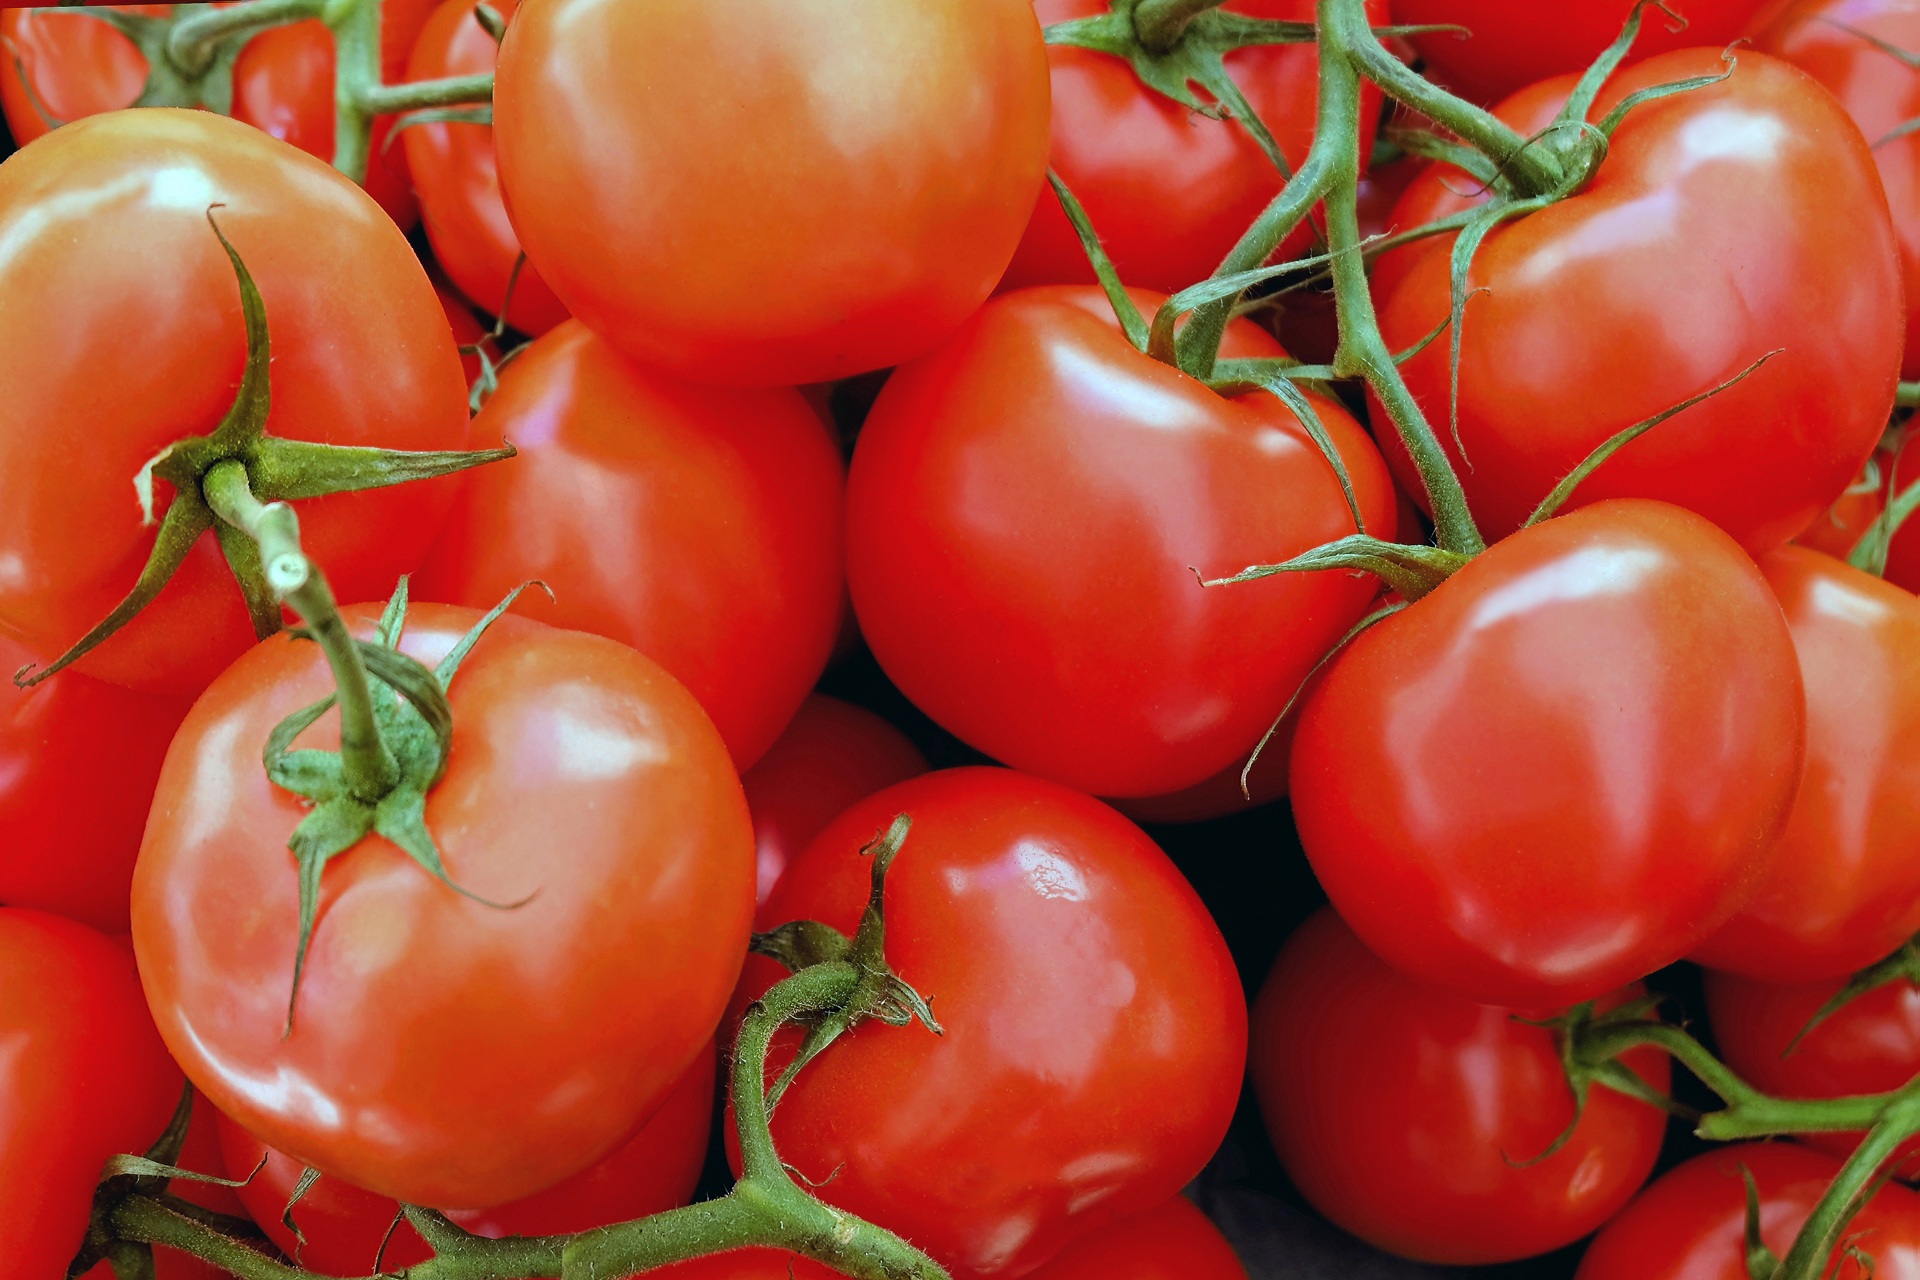
plant, fruit, food, red, produce, vegetable, healthy, tomato, vegetables, tomatoes, flowering plant, plum tomato, land plant, potato and tomato genus